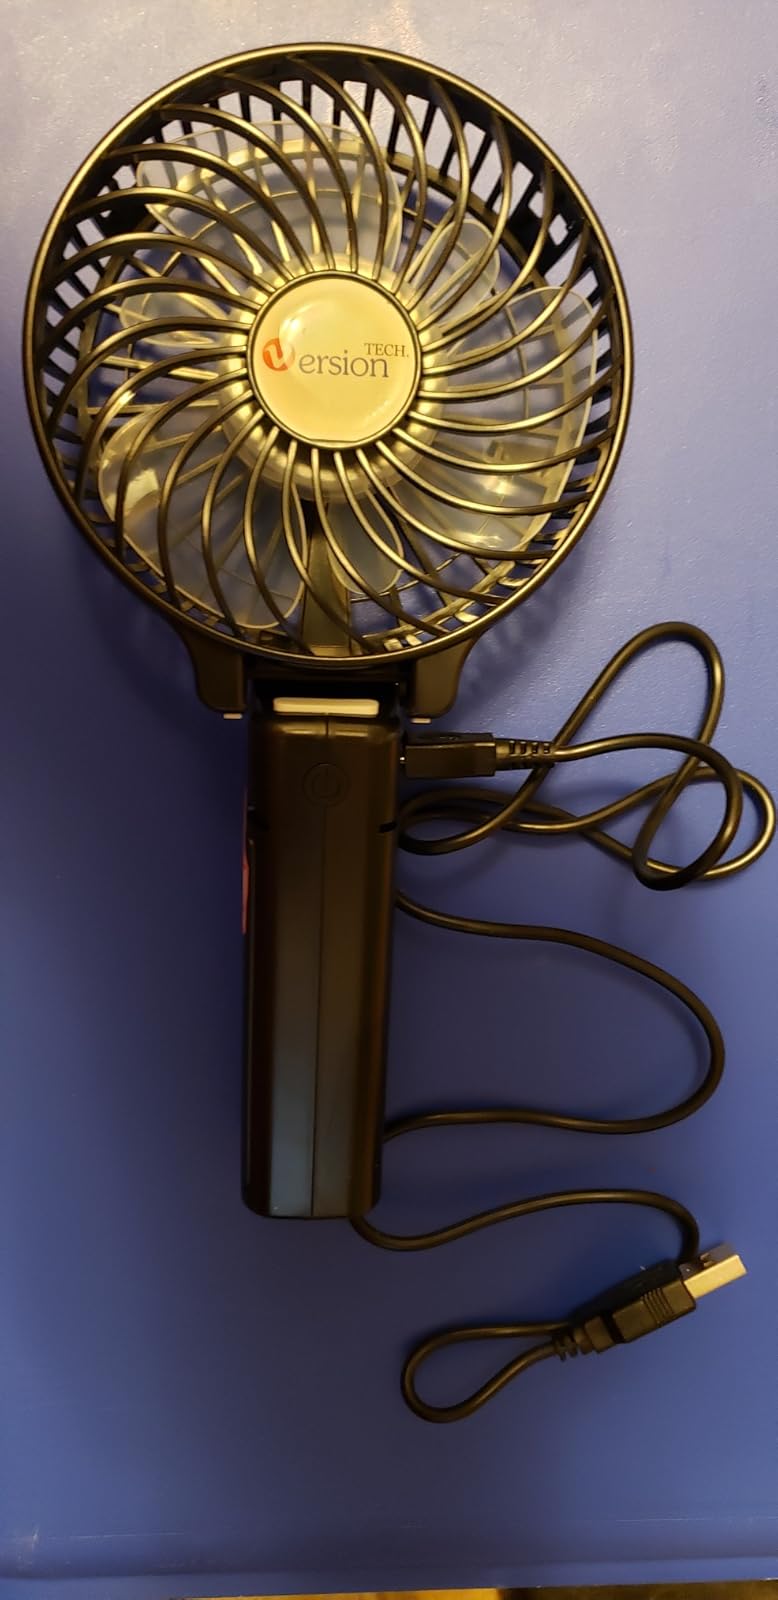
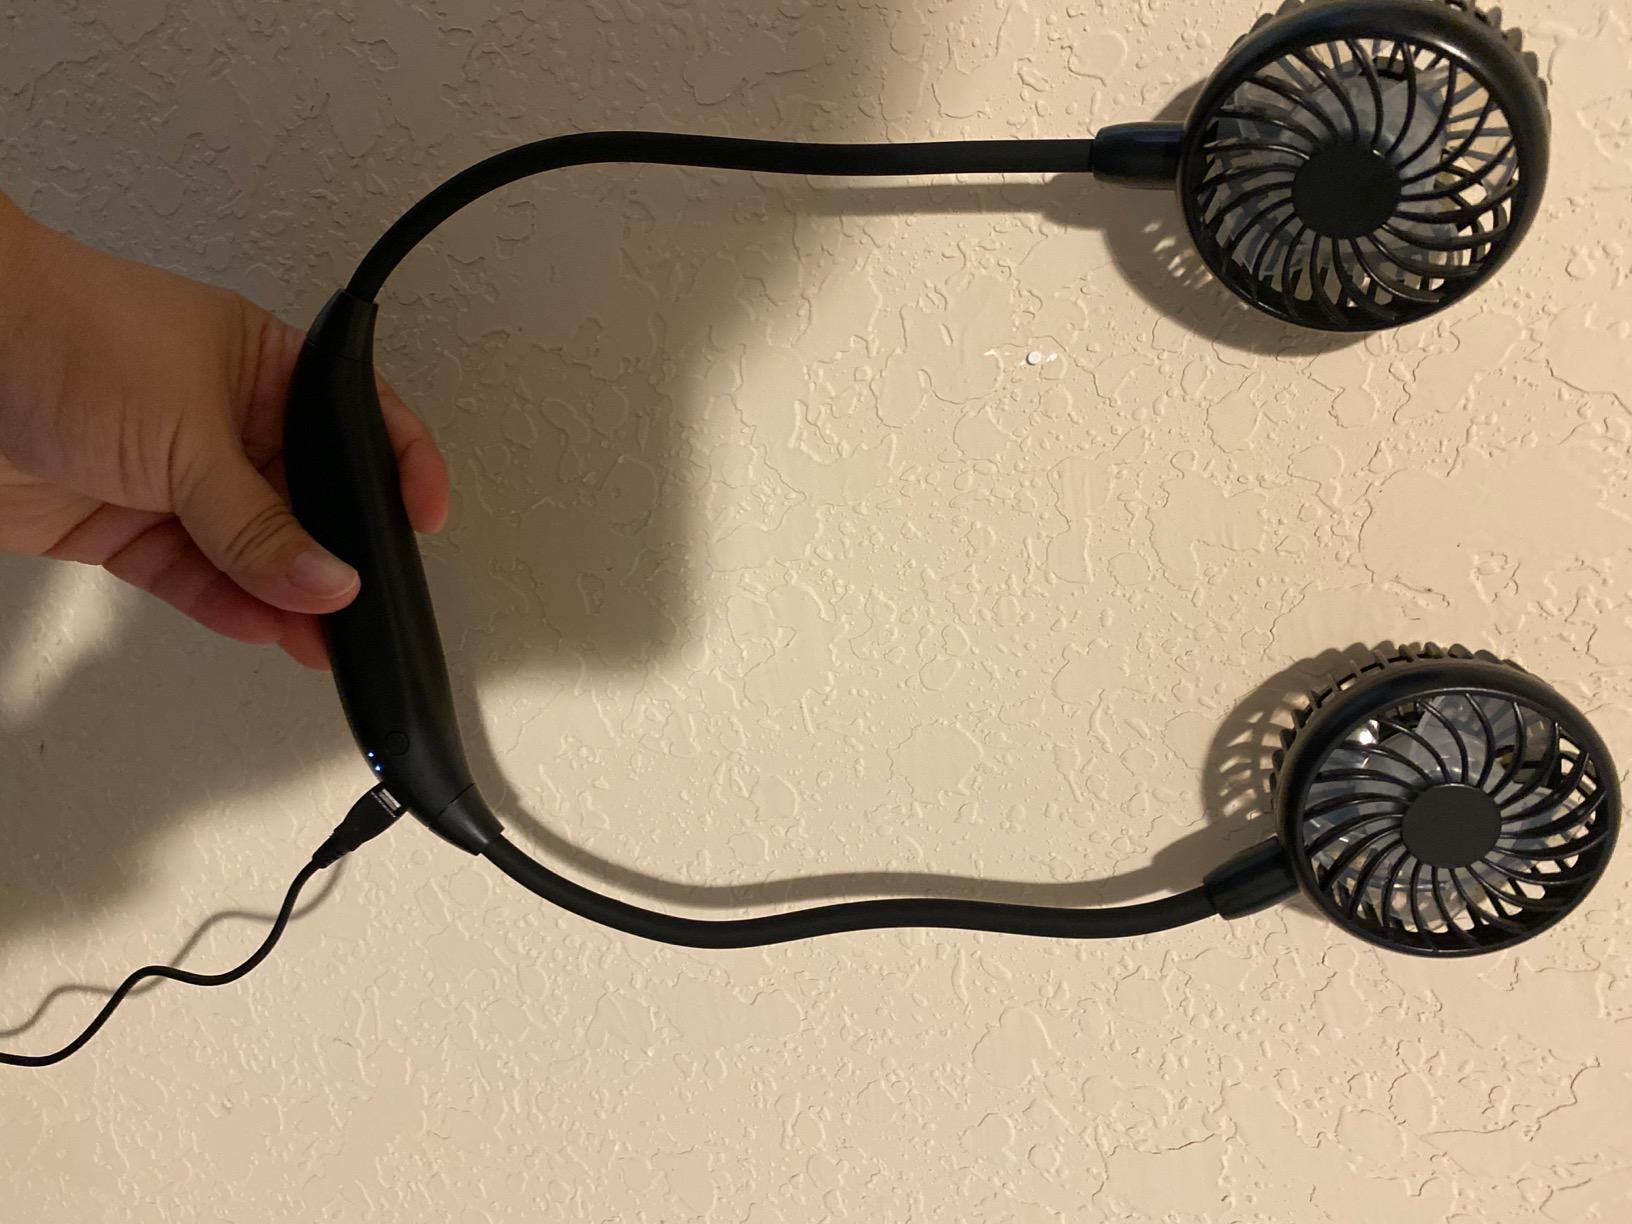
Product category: fan
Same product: no